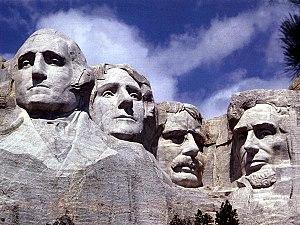
John Gutzon de la Mothe Borglum est un artiste et sculpteur américain qui devint mondialement célèbre pour son œuvre du mont Rushmore qui représente quatre grands présidents américains. Ces quatre visages de 18 mètres de haut se situent dans l'État du Dakota du Sud dans les collines Black Hills.
Jonah LeRoy "Doane" Robinson était un historien américain de l'État du Dakota du Sud qui lança l'idée de la réalisation du mémorial national du Mont Rushmore.
Ceci est une liste des Mémoriaux nationaux, aux États-Unis.